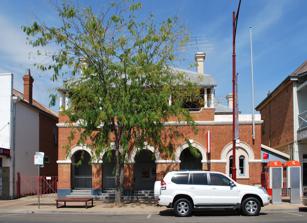
Building: Tumut Post Office
Country: Australia
Year built: 1879
Historic site in New South Wales, Australia Tumut Post Office Location 82–84 Wynyard Street, Tumut , New South Wales , Australia Coordinates 35°18′06″S 148°13′25″E / 35.3016°S 148.2236°E / -35.3016; 148.2236 Commonwealth Heritage List Official name Tumut Post Office Type Listed place (Historic) Designated 22 August 2012 Reference no. 106198 Location of Tumut Post Office in New South Wales Tumut Post Office is a heritage-listed post office at 82–84 Wynyard Street, Tumut , New South Wales , Australia. It was added to the Australian Commonwealth Heritage List on 22 August 2012. History The valley in which Tumut is located was explored by Hamilton Hume and William Hovell in 1824, with settlers arriving later that decade. By 1852 a town existed, but the discovery of gold at Kiandra in 1859, about 80 kilometres south-east of Tumut, provided a market for Tumut's primary products, and the town began to grow. A town council was created in 1887 and a railway connection to Gundagai was opened in 1903. The area's economy was based on agriculture and later on forestry and timber. In the post-WWII period, the Snowy Mountains Hydro-Electric Scheme also brought increased prosperity and development into Tumut. Tumut Post Office, incorporating residential quarters at first floor level, was built in 1879 by Eberlin and Hoad, to designs by the Colonial Architect , James Barnet , at a cost of £2,300. The new building replaced the previous post and telegraph office which had been operating from rented premises. The post office was designed in conjunction with the court house and police station nearby, and is reputed to have used the same builder. Later works included alterations in 1888, and a more major upgrade in c.1904 including an internal renovation and a reworking of the front of the building. Description Tumut Post Office is at  82–84 Wynyard Street, Tumut, comprising the whole of Lots 1 and 2 DP33472. Tumut Post Office is on a 'wayside' site in Wynyard Street, facing north-west and next door to the Royal Hotel. It comprises an 1879 core, basically rectangular in form with the post office public area on the ground floor and the quarters above. It was nearly entirely enclosed within new fabric in 1904, in the Federation period . Externally, this included the removal of a wood shingled roof that was evidently in the 1879 design and its replacement with an asymmetrical timber roof clad in corrugated galvanised iron , and the addition of a balcony and an arcaded loggia to Wynyard Street. The Wynyard Street frontage is marked at ground level by a five-bayed arcade , enclosing a loggia behind four of its arches and having the fifth, on the frontage's right, filled in by a double stilted arched window and face brick tympanum . The arches are in dressed stucco, and the piers and spandrels are all in face brick. The loggia is terminated compositionally by a moulded string course , with a face brick parapet under the first floor balcony. The balcony only covers four of the arches, and is supplanted by a stuccoed parapet above the infilled window arch. Examination of the fabric indicates that the bricks for the stylobate entrance are a different colour to those of the loggia. Historic photographs indicate that originally there was a loggia of four arches, the fourth arch was infilled by the window form, and subsequently an additional bay was constructed and the window form was repositioned in this archway opening, after the upper level balcony was constructed. The balcony roof is integrated into the main roof, has exposed rafters and is supported on a set of thirteen turned columns . These are paired at each end and backed by an additional six at both ends of the balcony. The columns have pedestals formed as part of the brick parapet, with concave turns upward on either side of each column or pair, creating a scalloped effect. A brass handrail is fitted between the pedestals. The columns are not centrally located above the brick piers below. The roof above is a jerkin-headed design, slightly off centre by an eave projection on the left (northeast) end. At each end, the balcony roof is closed with a weatherboard half- gable . The balcony ceiling is of painted timber boards. Internally the ground floor loggia has overpainted brick walls, and the positioning of now bricked up former doorways and windows is evident. The floor and steps are tiled, and handrails added in the 1990s. There is an alleyway to the west of the building, which provides access to the postal boxes at the rear, inset into a modern extension of red brick with clerestory windows. A bagged brick firewall has been built on the boundary, and the yard is brick paved. The post box 'alley' has a steel framed verandah , and a clear polycarbonate roof. The original kitchen walls are of brick, and there is a bricked up window opening, as well as a new window. Two large, double hung windows illuminate the retail area. Access to the retail area is still from the loggia and by a set of timber doors. An access ramp has been built into the loggia, directly up the stylobate from Wynyard Street. Above the ramp there is a skillion roof , on which the air conditioning plant is located. A concrete access ramp has been added to the side of the building in the alley. It has a pebblecrete surface and steel handrails. The concrete driveway at the other end of the building leads to a large concreted yard at the rear, providing access to the mail delivery room. The original building elevation to the driveway is of unpainted brick. There are three blocked in side doors in this elevation which are rendered and painted, and there are tuck pointed segmented brick arched to the doorways. The rear of the building is dominated by the modern addition, which is constructed of red brick with corbelled details, zincalume corrugated roofing, powder-coated white aluminium framed windows and a steel canopy to protect delivery trucks. Internally, the postal hall been reconfigured to conform to the 1980-1990s Australia Post format, and is screened from the rear offices by a partition. Some original features are still visible, such as the ceiling and tops of windows. The rear offices, mail room and loading area are open plan in form, and the former quarters are now utilised as store rooms, the lunch area, toilets and locker rooms. The cedar staircase is original. There are many original four-panel doors, with ogee inlaid mouldings and architraves . The former porch to the side door has been converted into a postal box filling area. The brick walls have been overpainted, and the raked ceiling is of plasterboard with a scotia cornice . The small sorting room (former kitchen) has plastered walls, with staff moulds on the chimney breast. The upgrade to this space involved the installation a new plasterboard ceiling, scotia cornice and carpet over the timber floor. The large delivery and sorting room replaced the original battery room, and the domestic facilities for the on-site manager and family. The interior finishes are of plasterboard, with a raked ceiling, and clerestory windows. The former external wall has been sheeted over, but the original windows, which formerly opened to the outside are in-situ. There is also a disabled persons' toilet, and a cleaners' room. The former passage from the original rear external door is now used as a parcels store. The back office has original plaster walls, a fire surround, staff moulds, cornice and wall vents. The ceiling may not be the original ceiling and the fireplace has been sealed. The store room has a plasterboard ceiling and modern carpet laid over timber. The original plaster walls and double-hung window are in-situ, the last with its ogee architrave . The Post Master's office is divided from the retail space by a modern plasterboard partition. Original details which have been retained include the double hung window. To the first floor, the original rooms retain plaster walls, skirtings , cornices, fire surrounds, walls vents and window and French doors , albeit with some partitions. The landing and stairwell retain an original double-hung window (without glazing bars) the original skirtings and cornice, and the cedar balustrade to the staircase. The ceiling has been replaced with sheet material. The toilets are modern and have been formed from a former box room and linen press. The locker room (maid's room) retains its original double-hung window with six-pane sashes and ogee  architrave. The cornice is square set and the floor is vinyl on timber. Key areas/elements Arcaded verandah, first floor balcony and imposing two-storey presentation to the street Surviving original fabric and detailing including doors and windows, joinery, skirtings and architraves, staircase Condition Generally, the property is in good condition given age and changes in programme. Original fabric Structural frame: concrete footings; brick external walls, brick and timber-framed internal walls, timber framed roof mixed timber and concrete floor structures. External walls: sandstock face brick with some tuck pointed openings, plaster dressing on arches, window-heads and string courses. Internal walls: mixture of brick with plaster coating; and timber stud frame with plasterboard cladding. Floor: mixture of timber and concrete construction; carpeted in the retail and rear office areas, and with vinyl tiles in the lunch room and mail sorting areas. Ceramic tile flooring in the wet areas. Brick flooring in the loggia. Ceiling: set plaster, with suspended light fittings. Roof: timber framed; clad in corrugated galvanised iron. Summary of development and/or alteration According to the Property Valuation Report, 2005, the history of the building's development and alteration includes: 1888 (alterations) 1896 (repairs) c. 1904 (internal renovation, roof replaced, balcony added) 1990s retailing upgrade of general office 1995 major rear addition and internal refurbishment. The post office was substantially altered and extended in 1904, and the shingle roof was replaced with corrugated iron. The first floor balcony was added at this time. An addition to the rear was built in 1995 to a design by Nigel Mereweather. It forms a side alley with access to post boxes and a ramp to the main chamber and comprises a mail sorting room, disabled toilet, cleaners room, and also provides access to fill the postal boxes. The new building replaced some original ancillary rooms, including a battery room, scullery, pantry and bathroom. At the same time, the upstairs toilets were upgraded, the building carpeted, and painted throughout in a grey scheme. Upstairs partitions in one of the former bedrooms may have been built at this time. Similarly, the rear truck canopy is part of the 1995 phase. Heritage listing Tumut Post Office, originally built in 1879 to a design of Colonial Architect, James Barnet, is of historical and social significance. The building has been associated with the provision of postal services in the town for over 130 years, and was constructed in a similar period to the nearby court house and police station. In this way it has been part of the consolidation of public buildings in Tumut. Although later modified with a new frontage to Wynyard Street, the historic building remains prominent and recognisably one of the collection of important local public and commercial buildings in the town centre, including those in the Tumut Urban Conservation Area, an attribute which enhances these aspects of significance (criterion a and g). In typological terms, the post office retains an 1879 core as well as the original residential quarters at first floor level. Other original or early internal spaces and planning can also be discerned, albeit with more recent and mostly standard Australia Post fit outs. More generally, the Federation addition of a balcony and an arcaded loggia to Wynyard Street also changed aspects of the original layout. Stylistically and architecturally, Tumut is a fusion of Victorian design from the Barnet period and Federation design from the Vernon-Oakeshott phase of New South Wales Government architecture. While the later works added some character and aesthetic value, the fusion of periods has detracted from a clear emergent style. Nevertheless, the building has a forceful presentation to the street, with significant elements including the imposing two-storey presentation, prominent chimneys, arcaded verandah and scalloped balcony detailing. The internal staircase and fenestration are additionally of a high standard of craftsmanship (criterion d). Aesthetically, Tumut Post Office also contributes to the historic character of the immediate streetscape of this part of the Tumut Urban Conservation Area. This is emphasised by the imposing two-storey presentation, and the handsome and well detailed arcaded verandah and first floor balcony. The building is also an important component of the collection of local historic public and commercial buildings (criterion e). The curtilage includes the title block/allotment of the property. The significant components of Tumut Post Office include the 1879 double-storey main component of the building, and the external envelope of 1904. The modern red brick extension to the rear with awning, and the steel framed verandah with polycarbonate roof and ramp to the post box 'alley' are not significant. Tumut Post Office was listed on the Australian Commonwealth Heritage List on 22 August 2012 having satisfied the following criteria. Criterion A: Processes Tumut Post Office, originally built in 1879 to a design of Colonial Architect, James Barnet, has been associated with the provision of postal services in the town for over 130 years. The building was also constructed in a similar period to the nearby court house and police station, and in this way has been part of the consolidation of public buildings in Tumut. Although later modified with a new frontage to Wynyard Street, the historic building remains prominent and recognisably one of the important local public buildings, an attribute which enhances this aspect of significance. Criterion D: Characteristic values Tumut Post Office is an example of: 1. Post office and telegraph office with quarters (second generation typology 1870–1929) 2. Victorian Italianate style with Federation Free style additions 3. Architect: New South Wales Colonial Architect under James Barnet, with alterations by Walter Vernon and George Oakeshott Tumut Post Office, built in 1879 and extended and altered, retains an 1879 core as well as the original residential quarters at first floor level. Other original or early internal spaces and planning can also be discerned, albeit with more recent and mostly standard Australia Post fitouts. The Federation works included addition of a balcony and an arcaded loggia to Wynyard Street, which also changed aspects of the original layout. Stylistically and architecturally, Tumut is a fusion of Victorian design from the Barnet period and Federation design from the Vernon-Oakeshott phase of New South Wales Government architecture. While the later works added some character and aesthetic value, the fusion of periods has detracted from a clear emergent style. Nevertheless, the building has a forceful presentation to the street, with significant elements including the imposing two-storey presentation, prominent chimneys, arcaded verandah and scalloped balcony detailing. The internal staircase and fenestration are additionally of a high standard of craftsmanship. Criterion E: Aesthetic characteristics Tumut Post Office, while a fusion of architectural styles from two distinct periods, nevertheless contributes to the historic character of the immediate streetscape of this part of the Tumut Urban Conservation Area, where there are a number of valued buildings from the nineteenth century. The contribution is enhanced by the imposing two-storey presentation, and the handsome and well detailed arcaded verandah and first floor balcony. Criterion G: Social value Tumut Post Office has been the focus of local postal communication services for over 130 years. Its social value is enhanced by its prominent location, and its role in, and contribution to the valued collection of other historic public and commercial buildings in the centre of Tumut, where the Tumut Urban Conservation Area is located. References